Evercreech Junction railway station

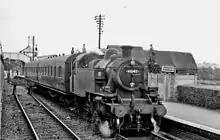
Highbridge branch train in 1962

The junction itself was to the north of the station, where there were also marshalling yards. Branch trains to and from Burnham and Highbridge started and finished at Evercreech in latter years. To the south of the station a level crossing carried the main A371 road across the line.